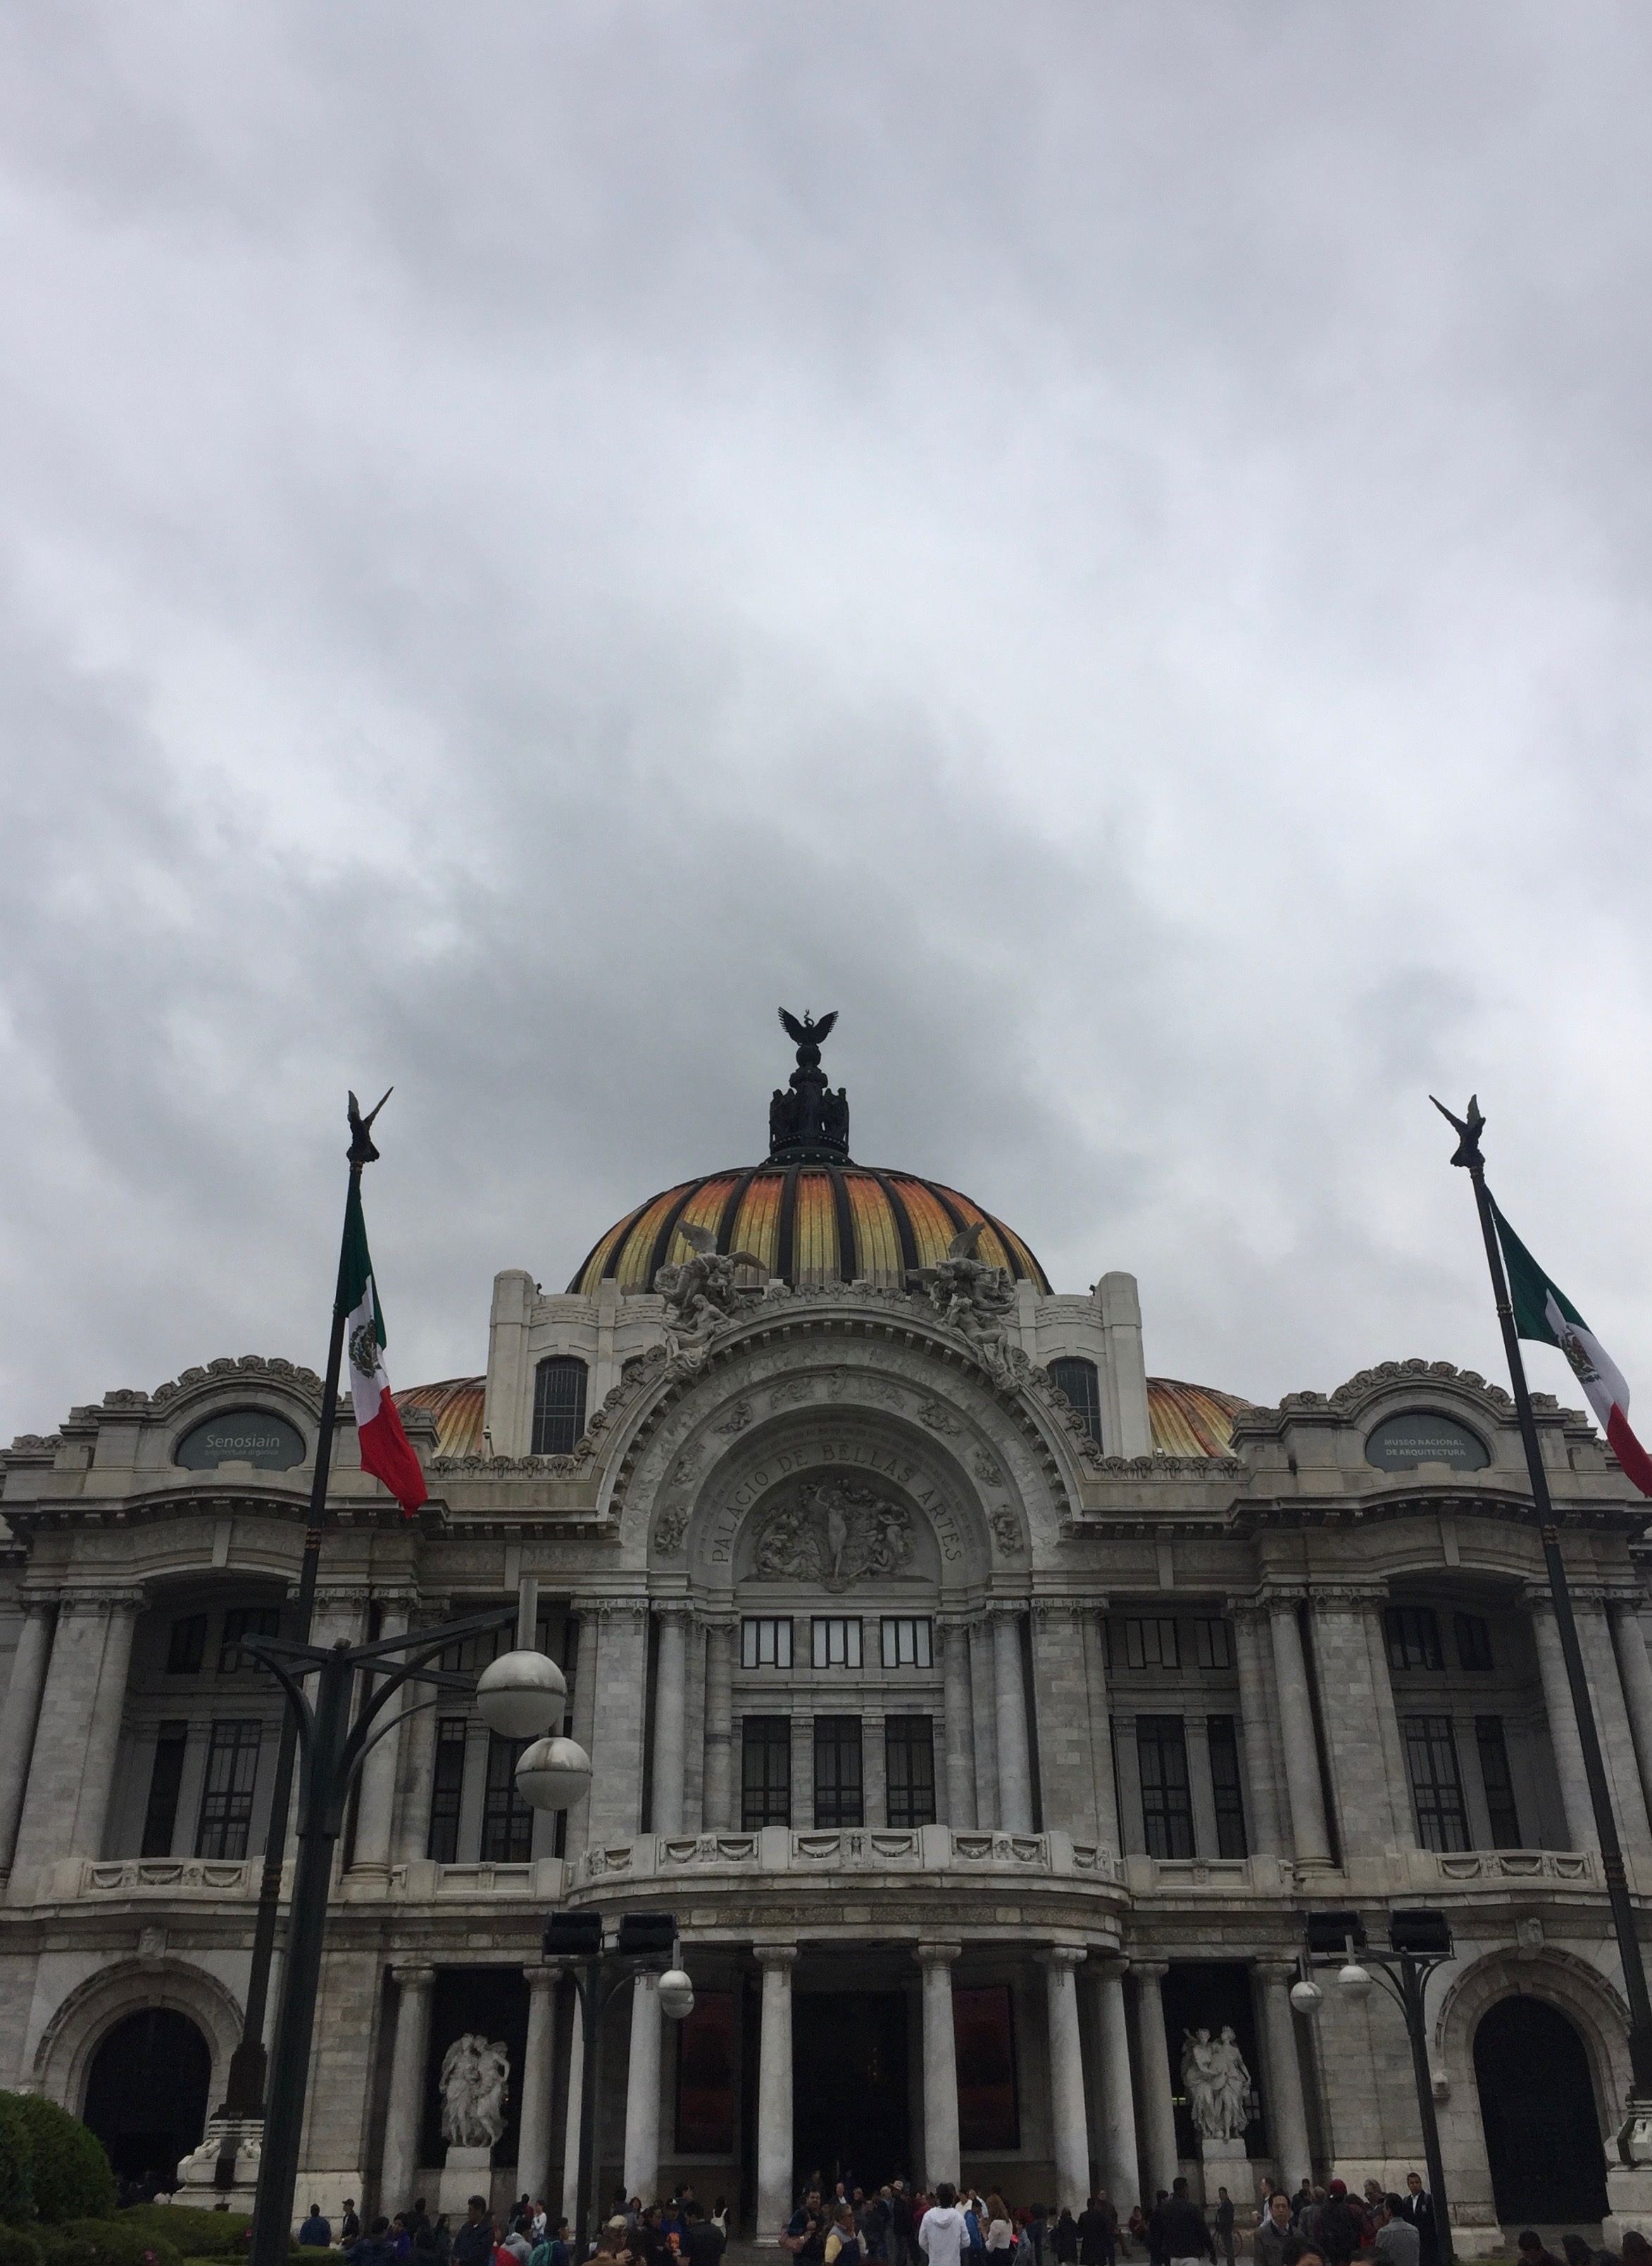
landmark, cathedral, place of worship, dome, tours